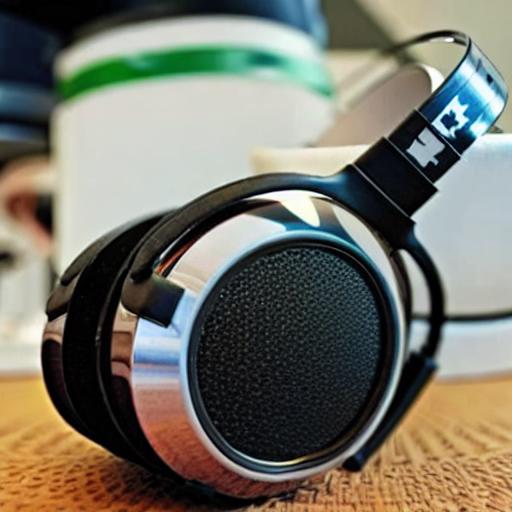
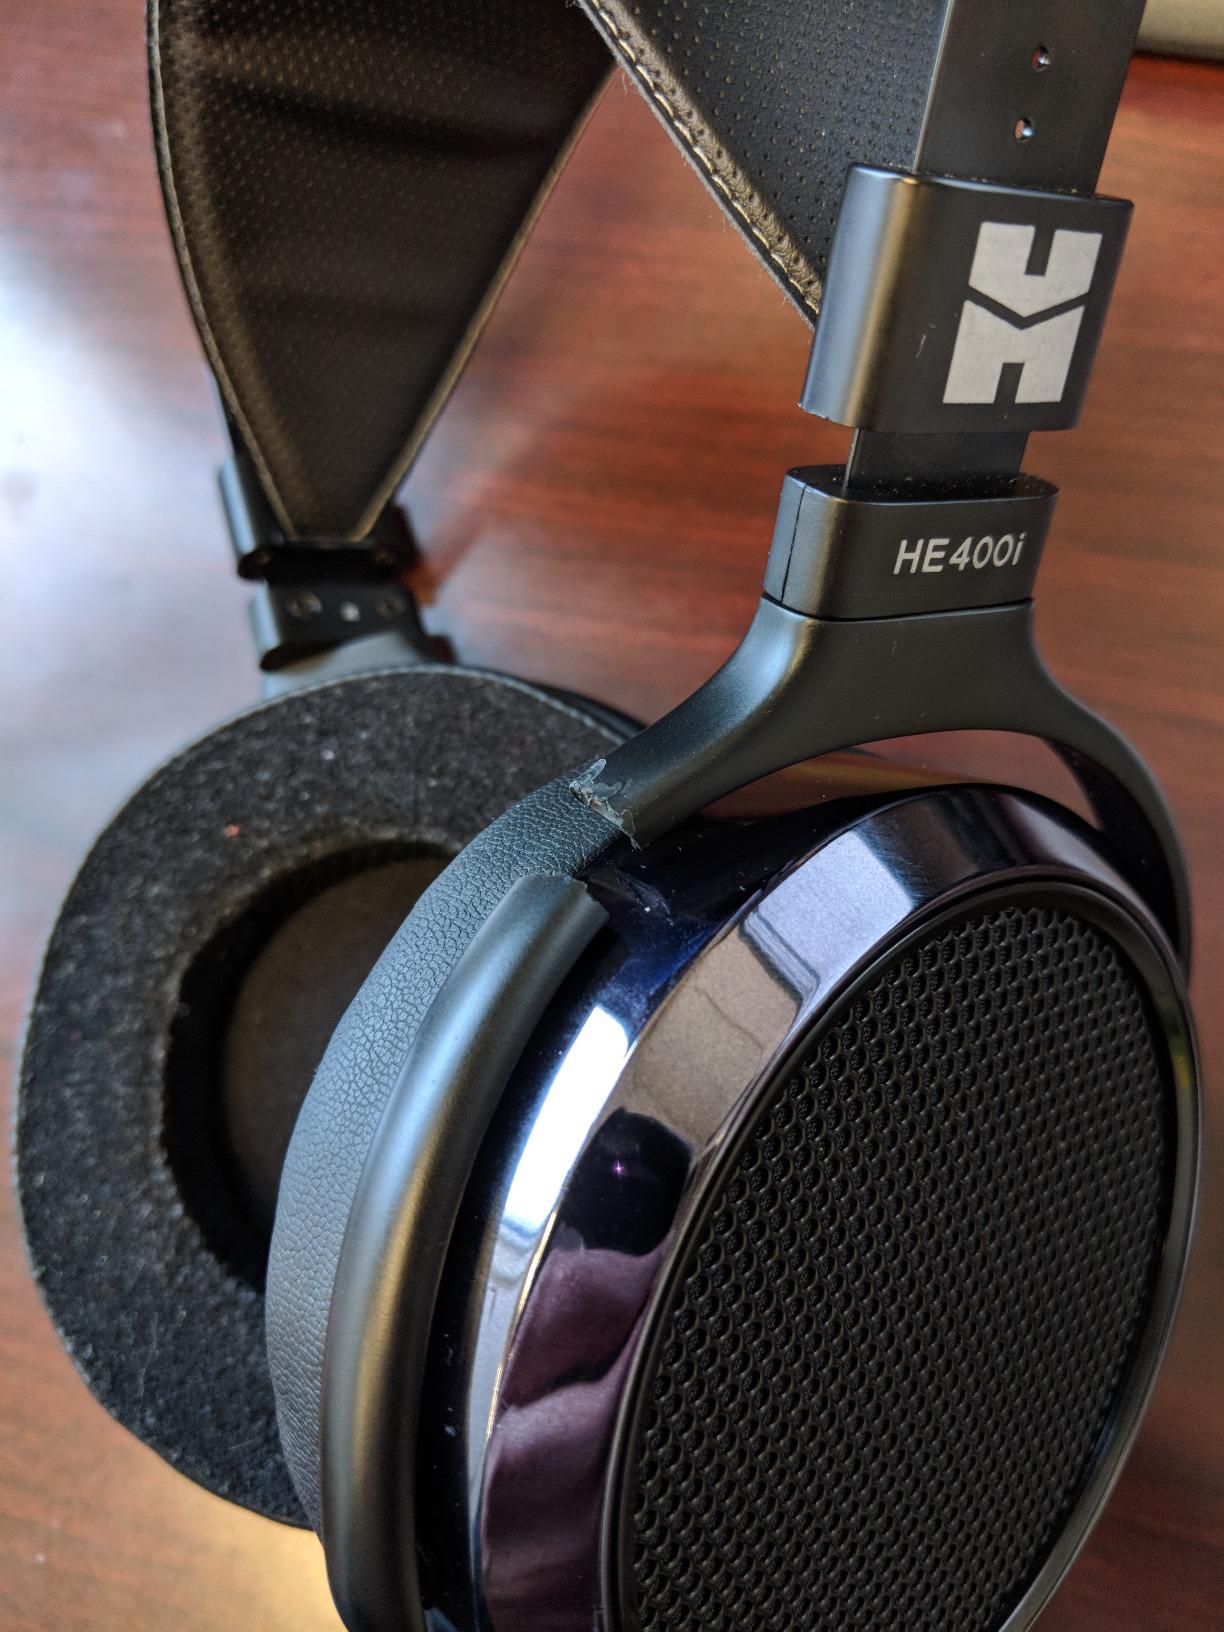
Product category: headphones
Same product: no